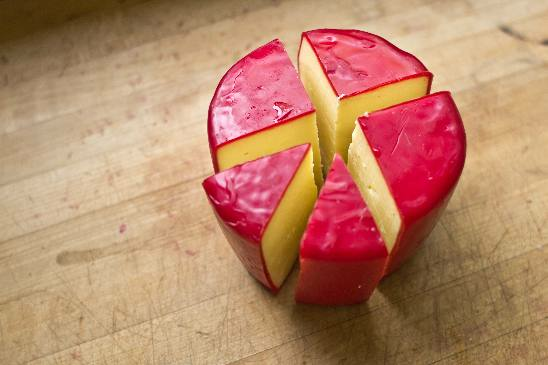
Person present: No